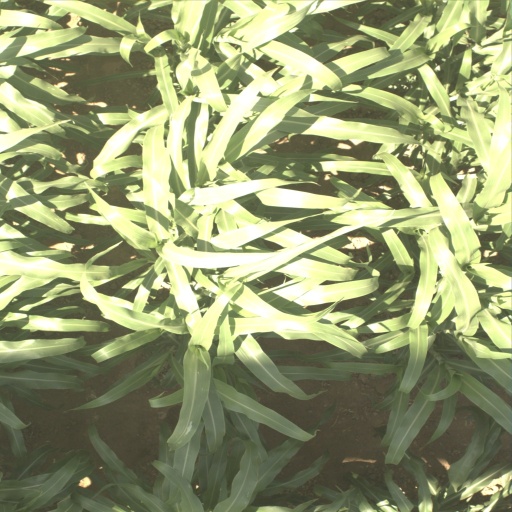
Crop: sorghum